Question: Please indicate a possible affordance area of the banana that can be used for eating
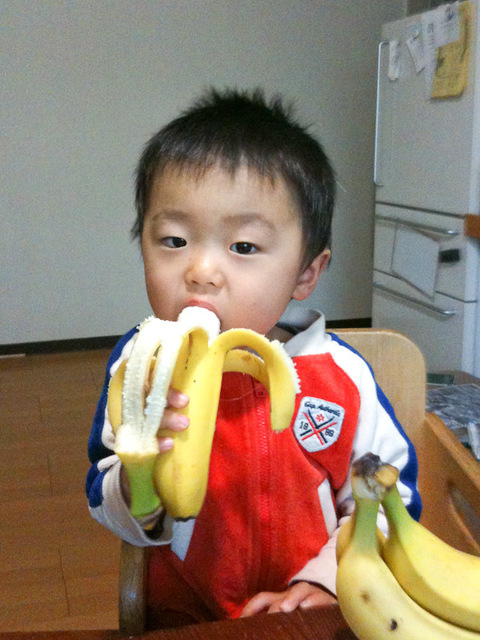
Answer: [89.023, 309.173, 294.737, 517.293]